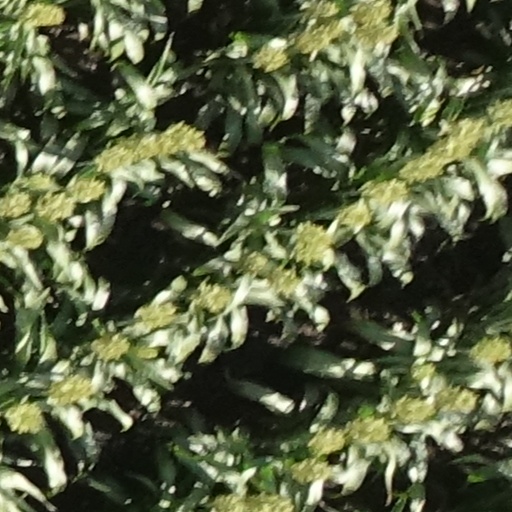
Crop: sorghum